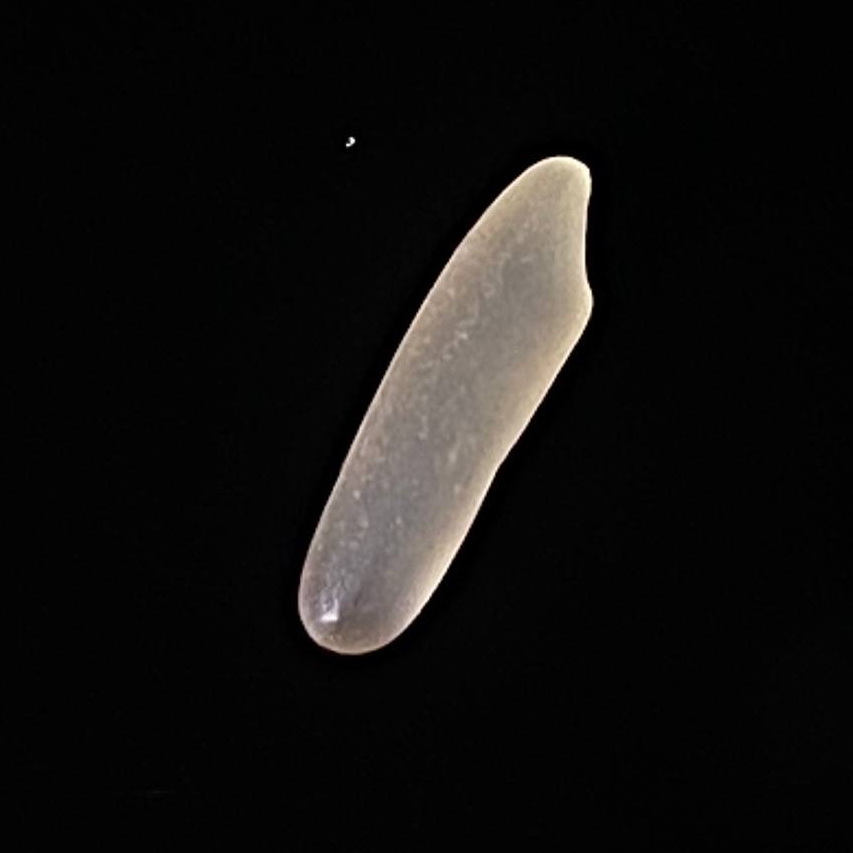
Rice variety: Jirashail